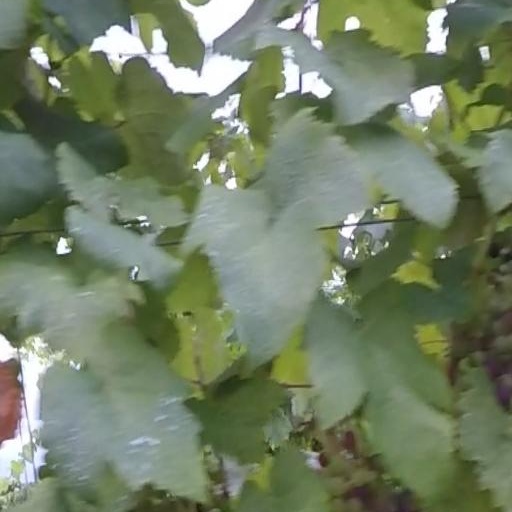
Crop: grape